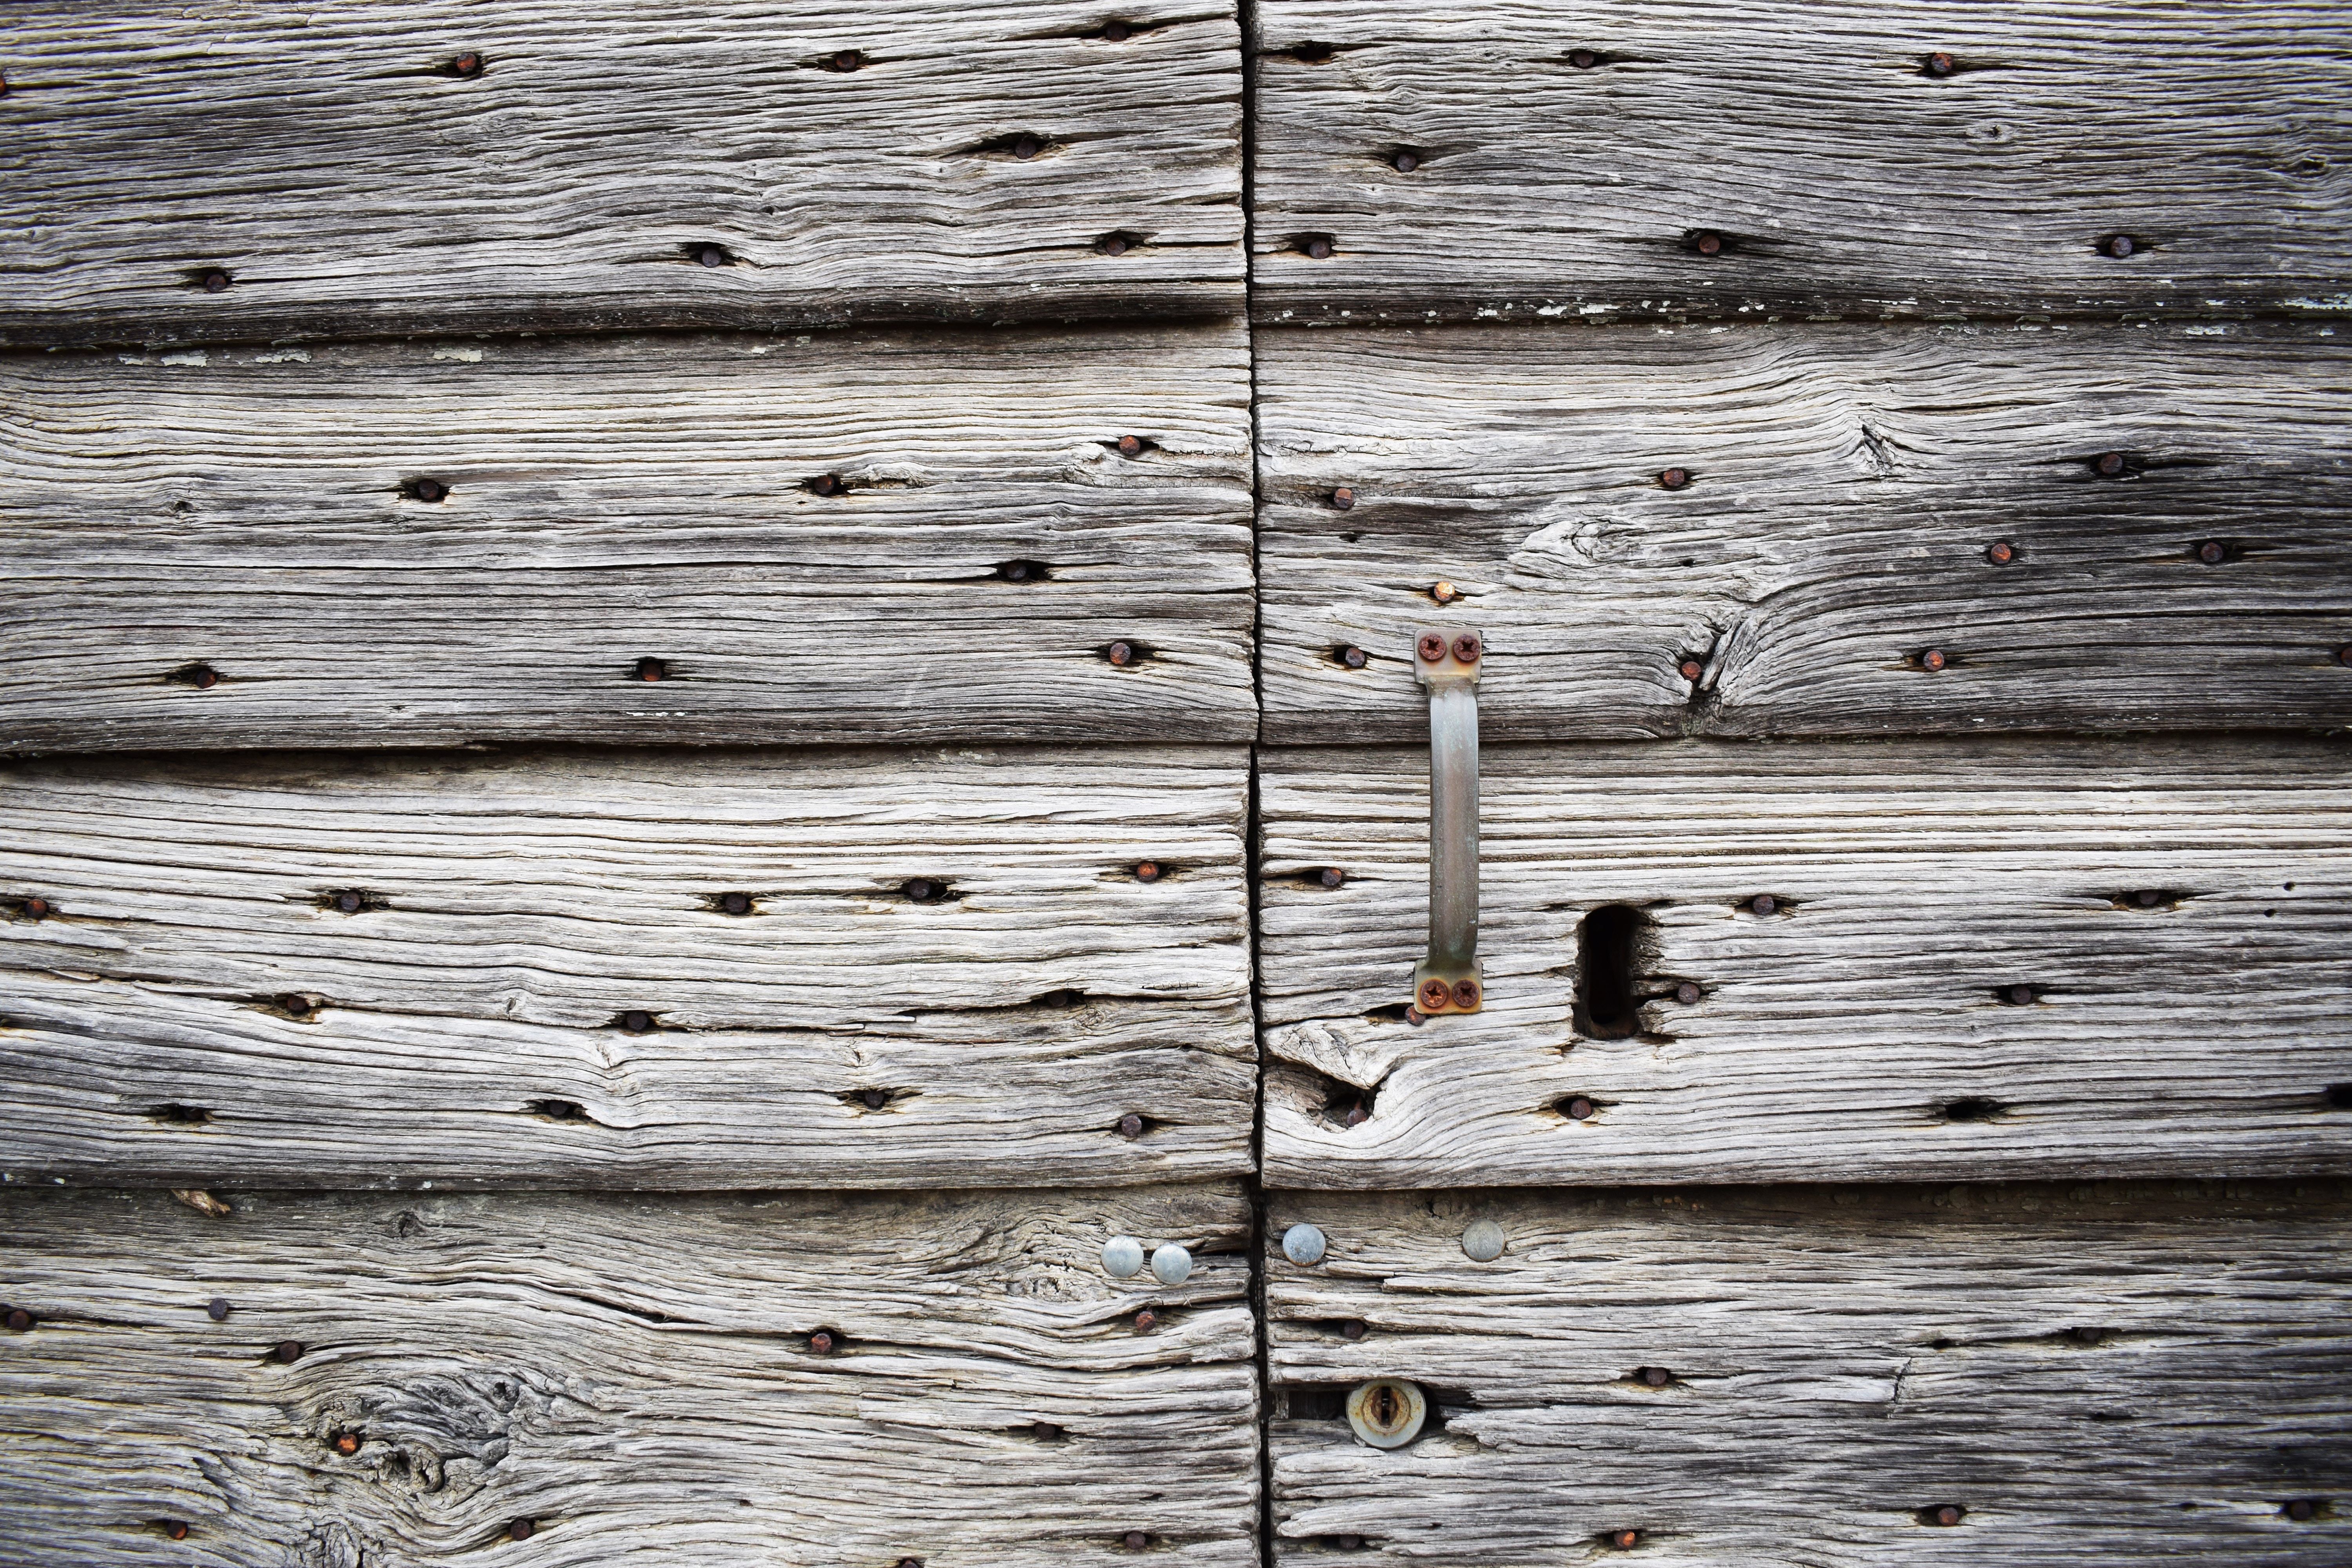
wood, texture, plank, lumber, cool image, cool photo, wood stain